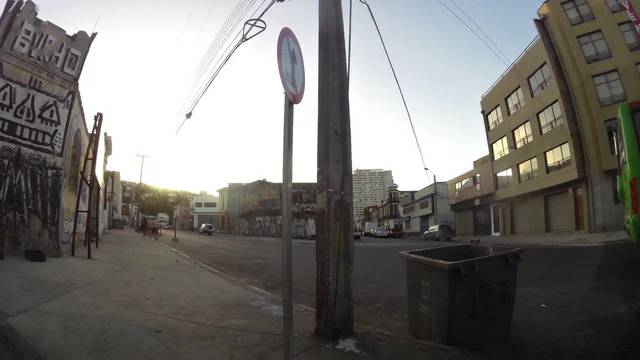
Region: Chile
Coordinates: -33.052, -71.606